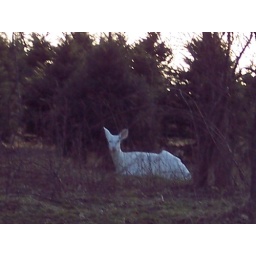
This is for all of you who think i'm retarded for saying there's a white deer by my house